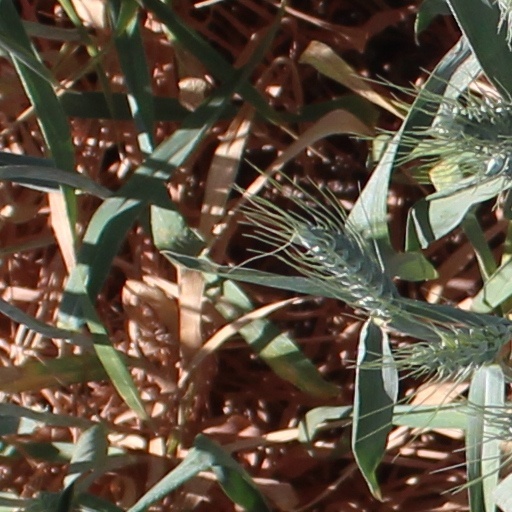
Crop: wheat